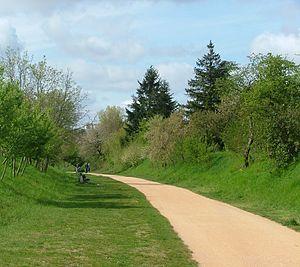
Sathonay-Camp est une commune française située dans la métropole de Lyon, en région Auvergne-Rhône-Alpes.